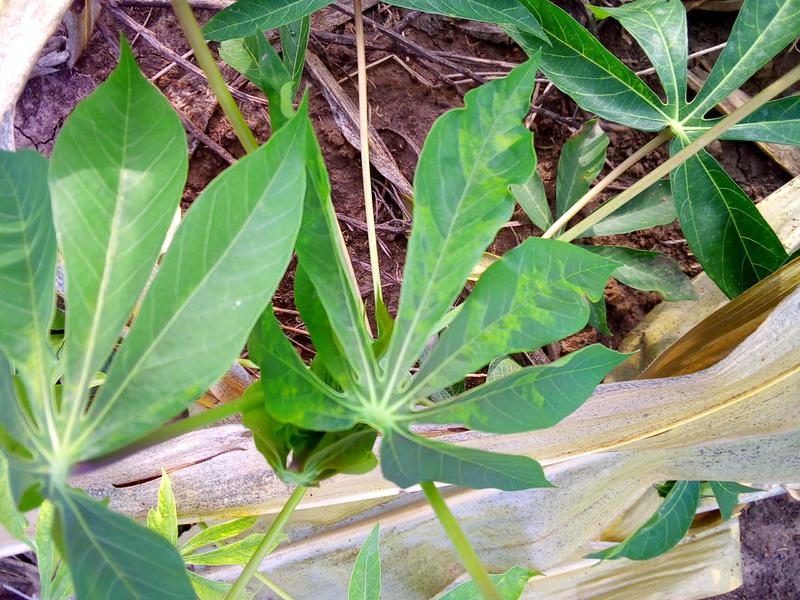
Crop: cassava
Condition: mosaic_disease